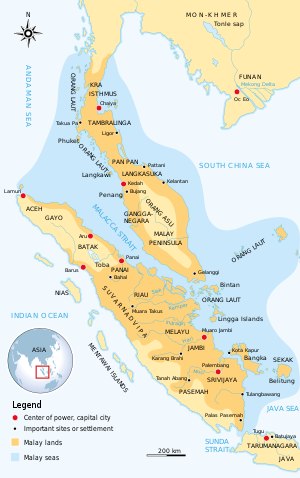
Langkasuka / Beliggenhed
Langkasuka blandt andre riger i gamle malaysiske rige.
"Langkasuka var et gammelt malaysisk kongerige, der ligger på Malayahalvøen. Navnet er sanskrit-oprindelse; det menes at være en kombination af langkha i betydningen ""glødende land"" og -sukkha i betydningen ""lyksalighed"". Kongeriget, sammen med Ældre Kedah, er sandsynligvis blandt de tidligste kongeriger grundlagt på den malaysiske halvø. Den nøjagtige placering af kongeriget er omstridt, men arkæologiske opdagelser i Yarang nær Pattani i Thailand peger på et sandsynligt sted. Riget antages at være blevet grundlagt i 2. århundrede e.Kr.